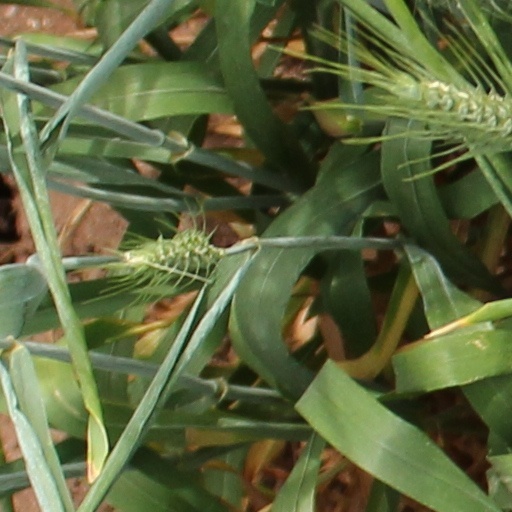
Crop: wheat